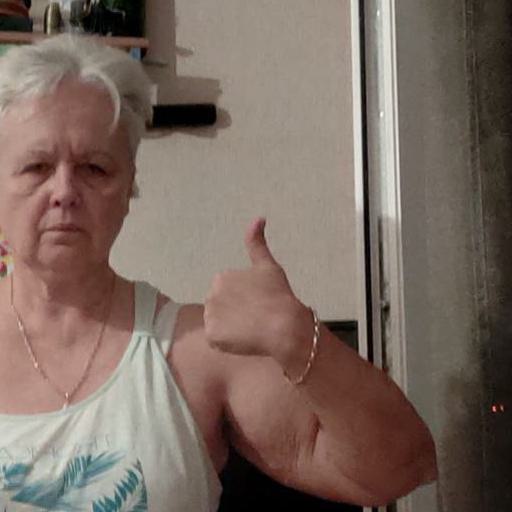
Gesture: like